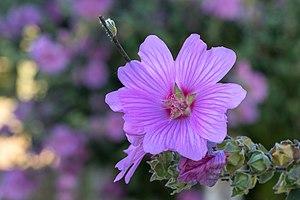
Lavatère d'Hyères Famille
Le genre botanique Lavatera regroupe diverses plantes surtout méditerranéennes, même si certaines espèces poussent aussi le long des côtes atlantiques. Elles appartiennent à la famille des Malvaceae et sont très proches des mauves et des guimauves. La différence visuelle se fait surtout au niveau du calicule, dont les trois genres sont pourvus :
Les Malvaceae sont une famille de plantes dicotylédones cosmopolite, d'arbrisseaux, d'arbustes et d'herbes annuelles ou vivaces, plus rarement d'arbres, comprenant 4 225 espèces réparties en 244 genres.